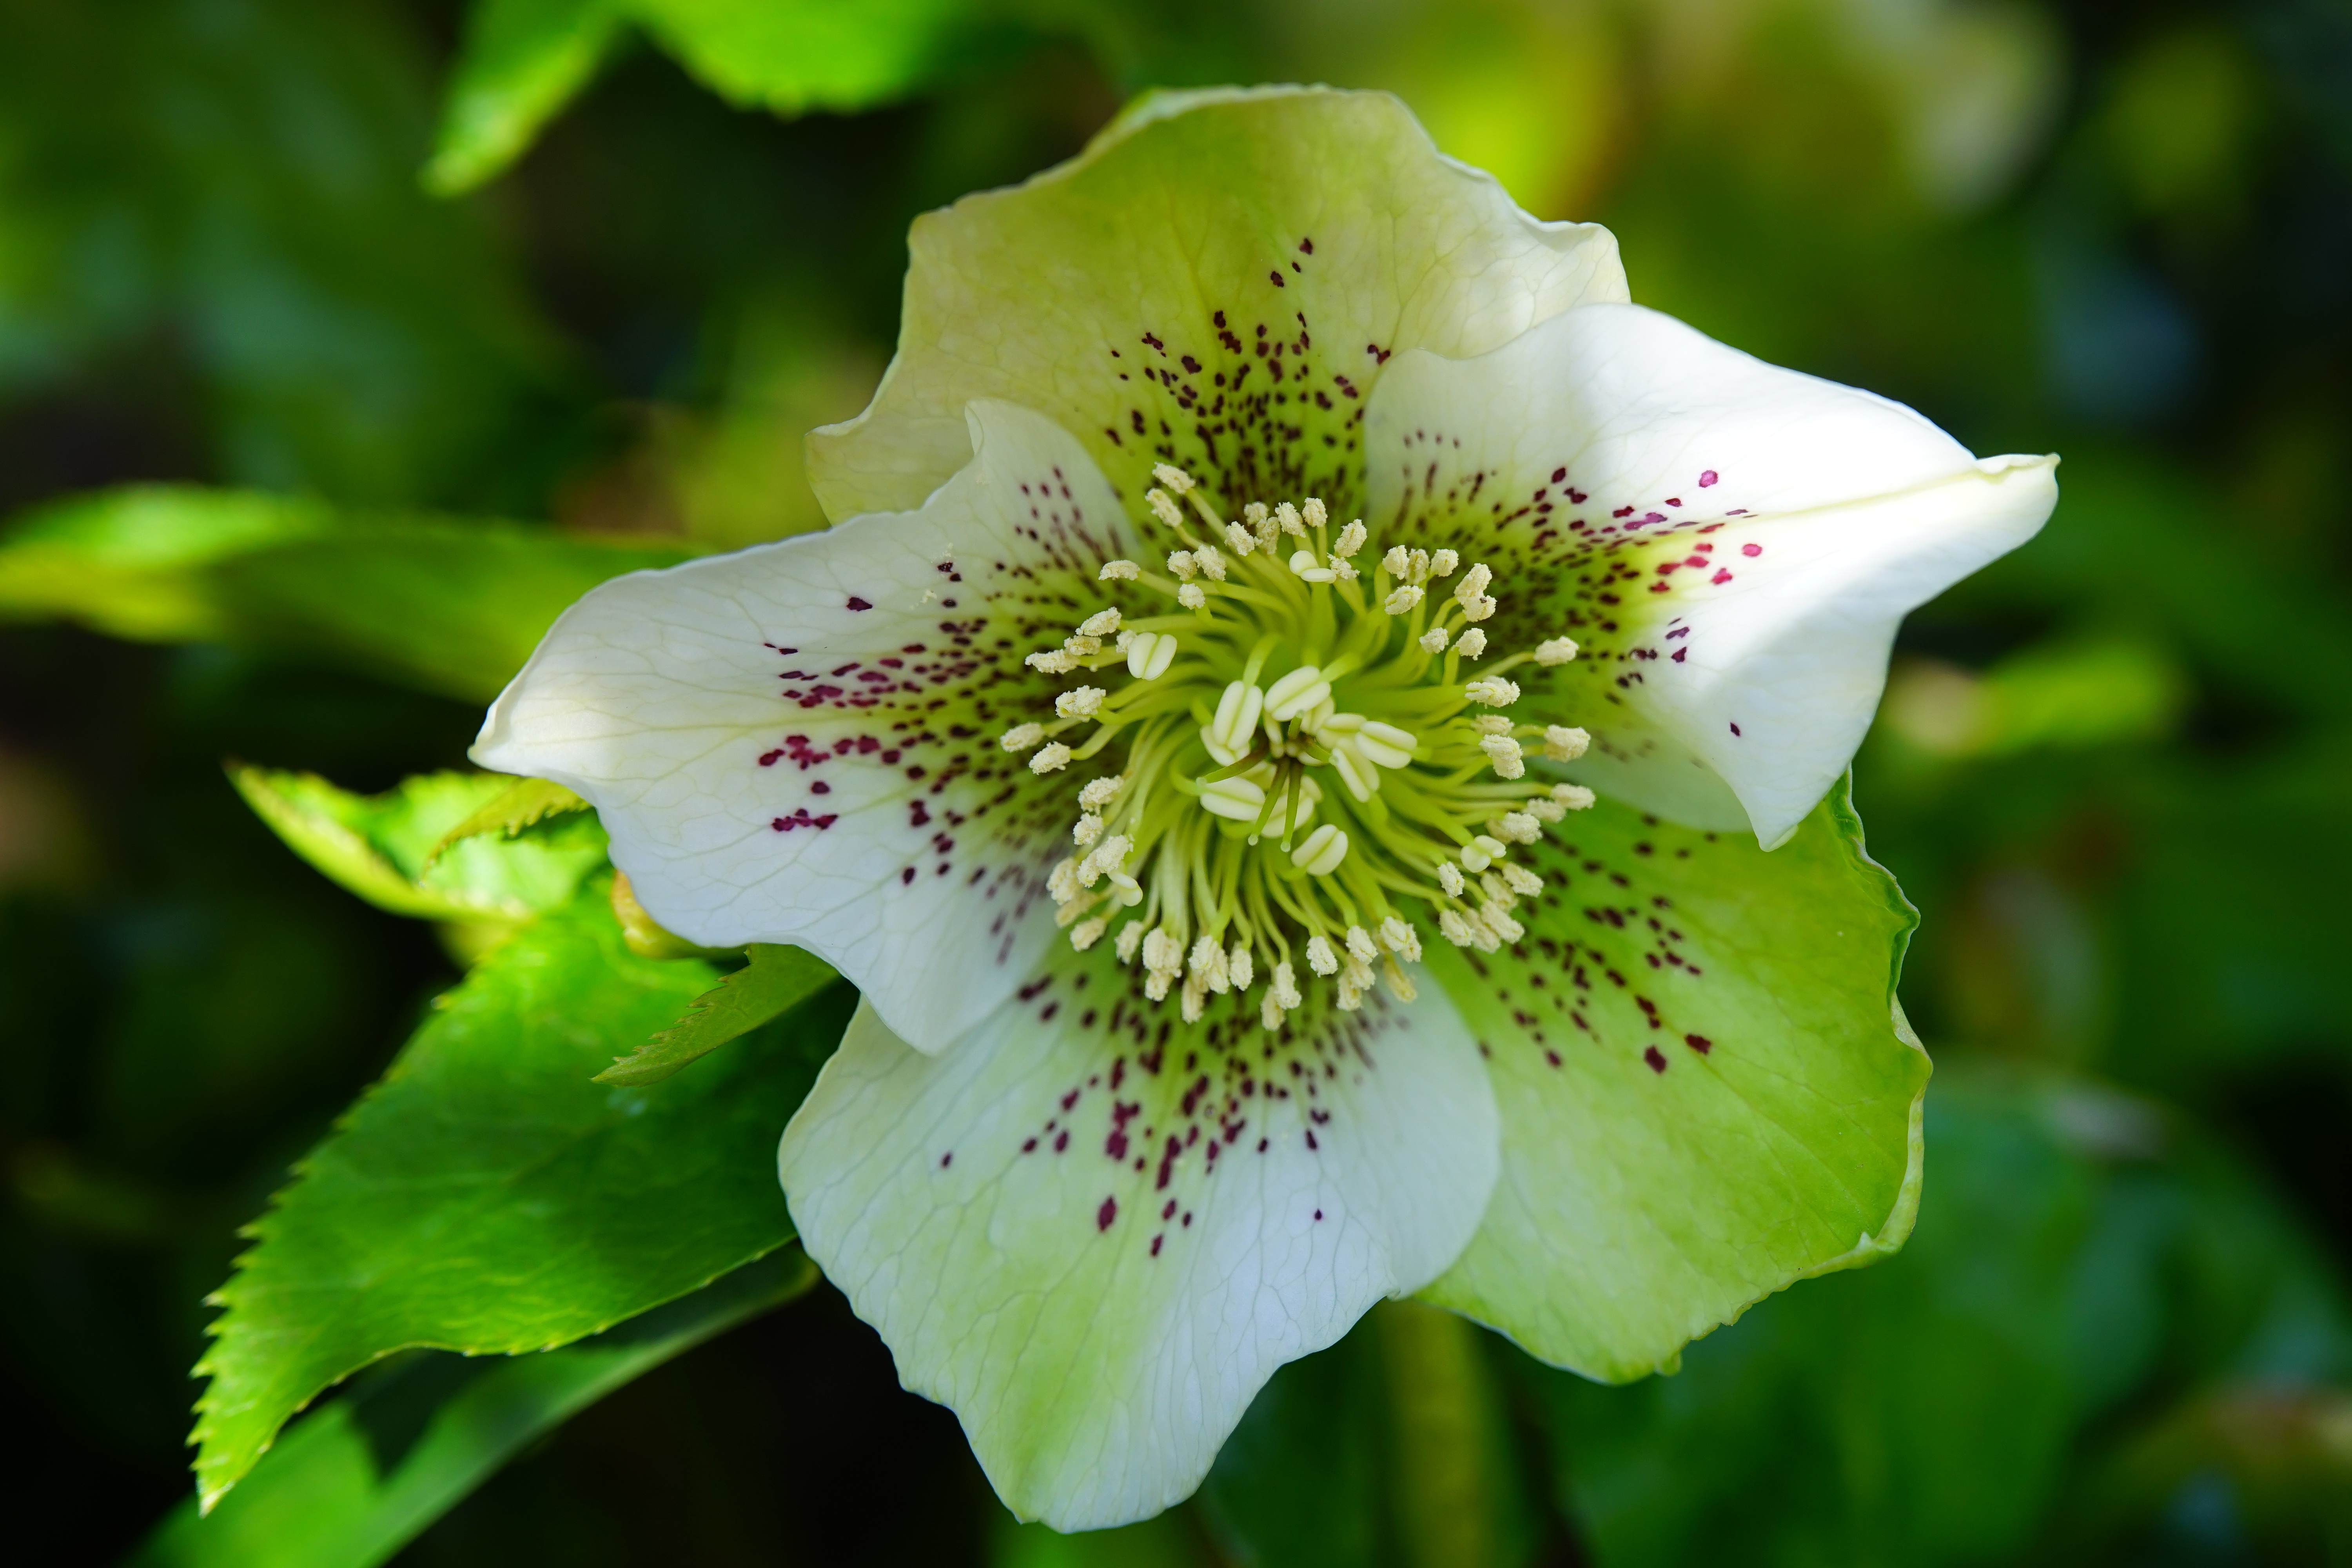
nature, blossom, winter, plant, white, flower, petal, bloom, green, botany, flora, white flower, wildflower, wild flowers, toxic, clematis, early bloomer, medicinal plant, macro photography, flowering plant, poisonous plant, hellebore, christmas rose, anemone blanda, helleborus niger, spring roses, winterblueher, land plant